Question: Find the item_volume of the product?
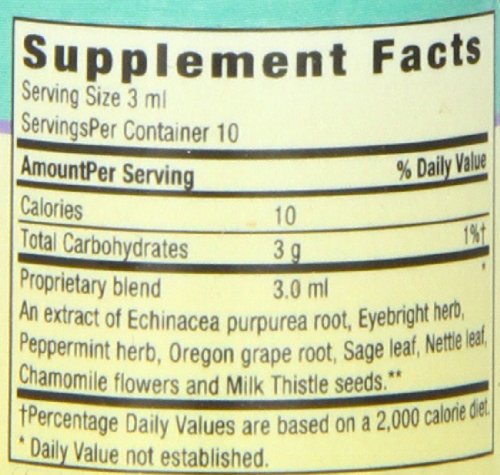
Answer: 3.0 millilitre